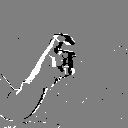
ASL letter: x